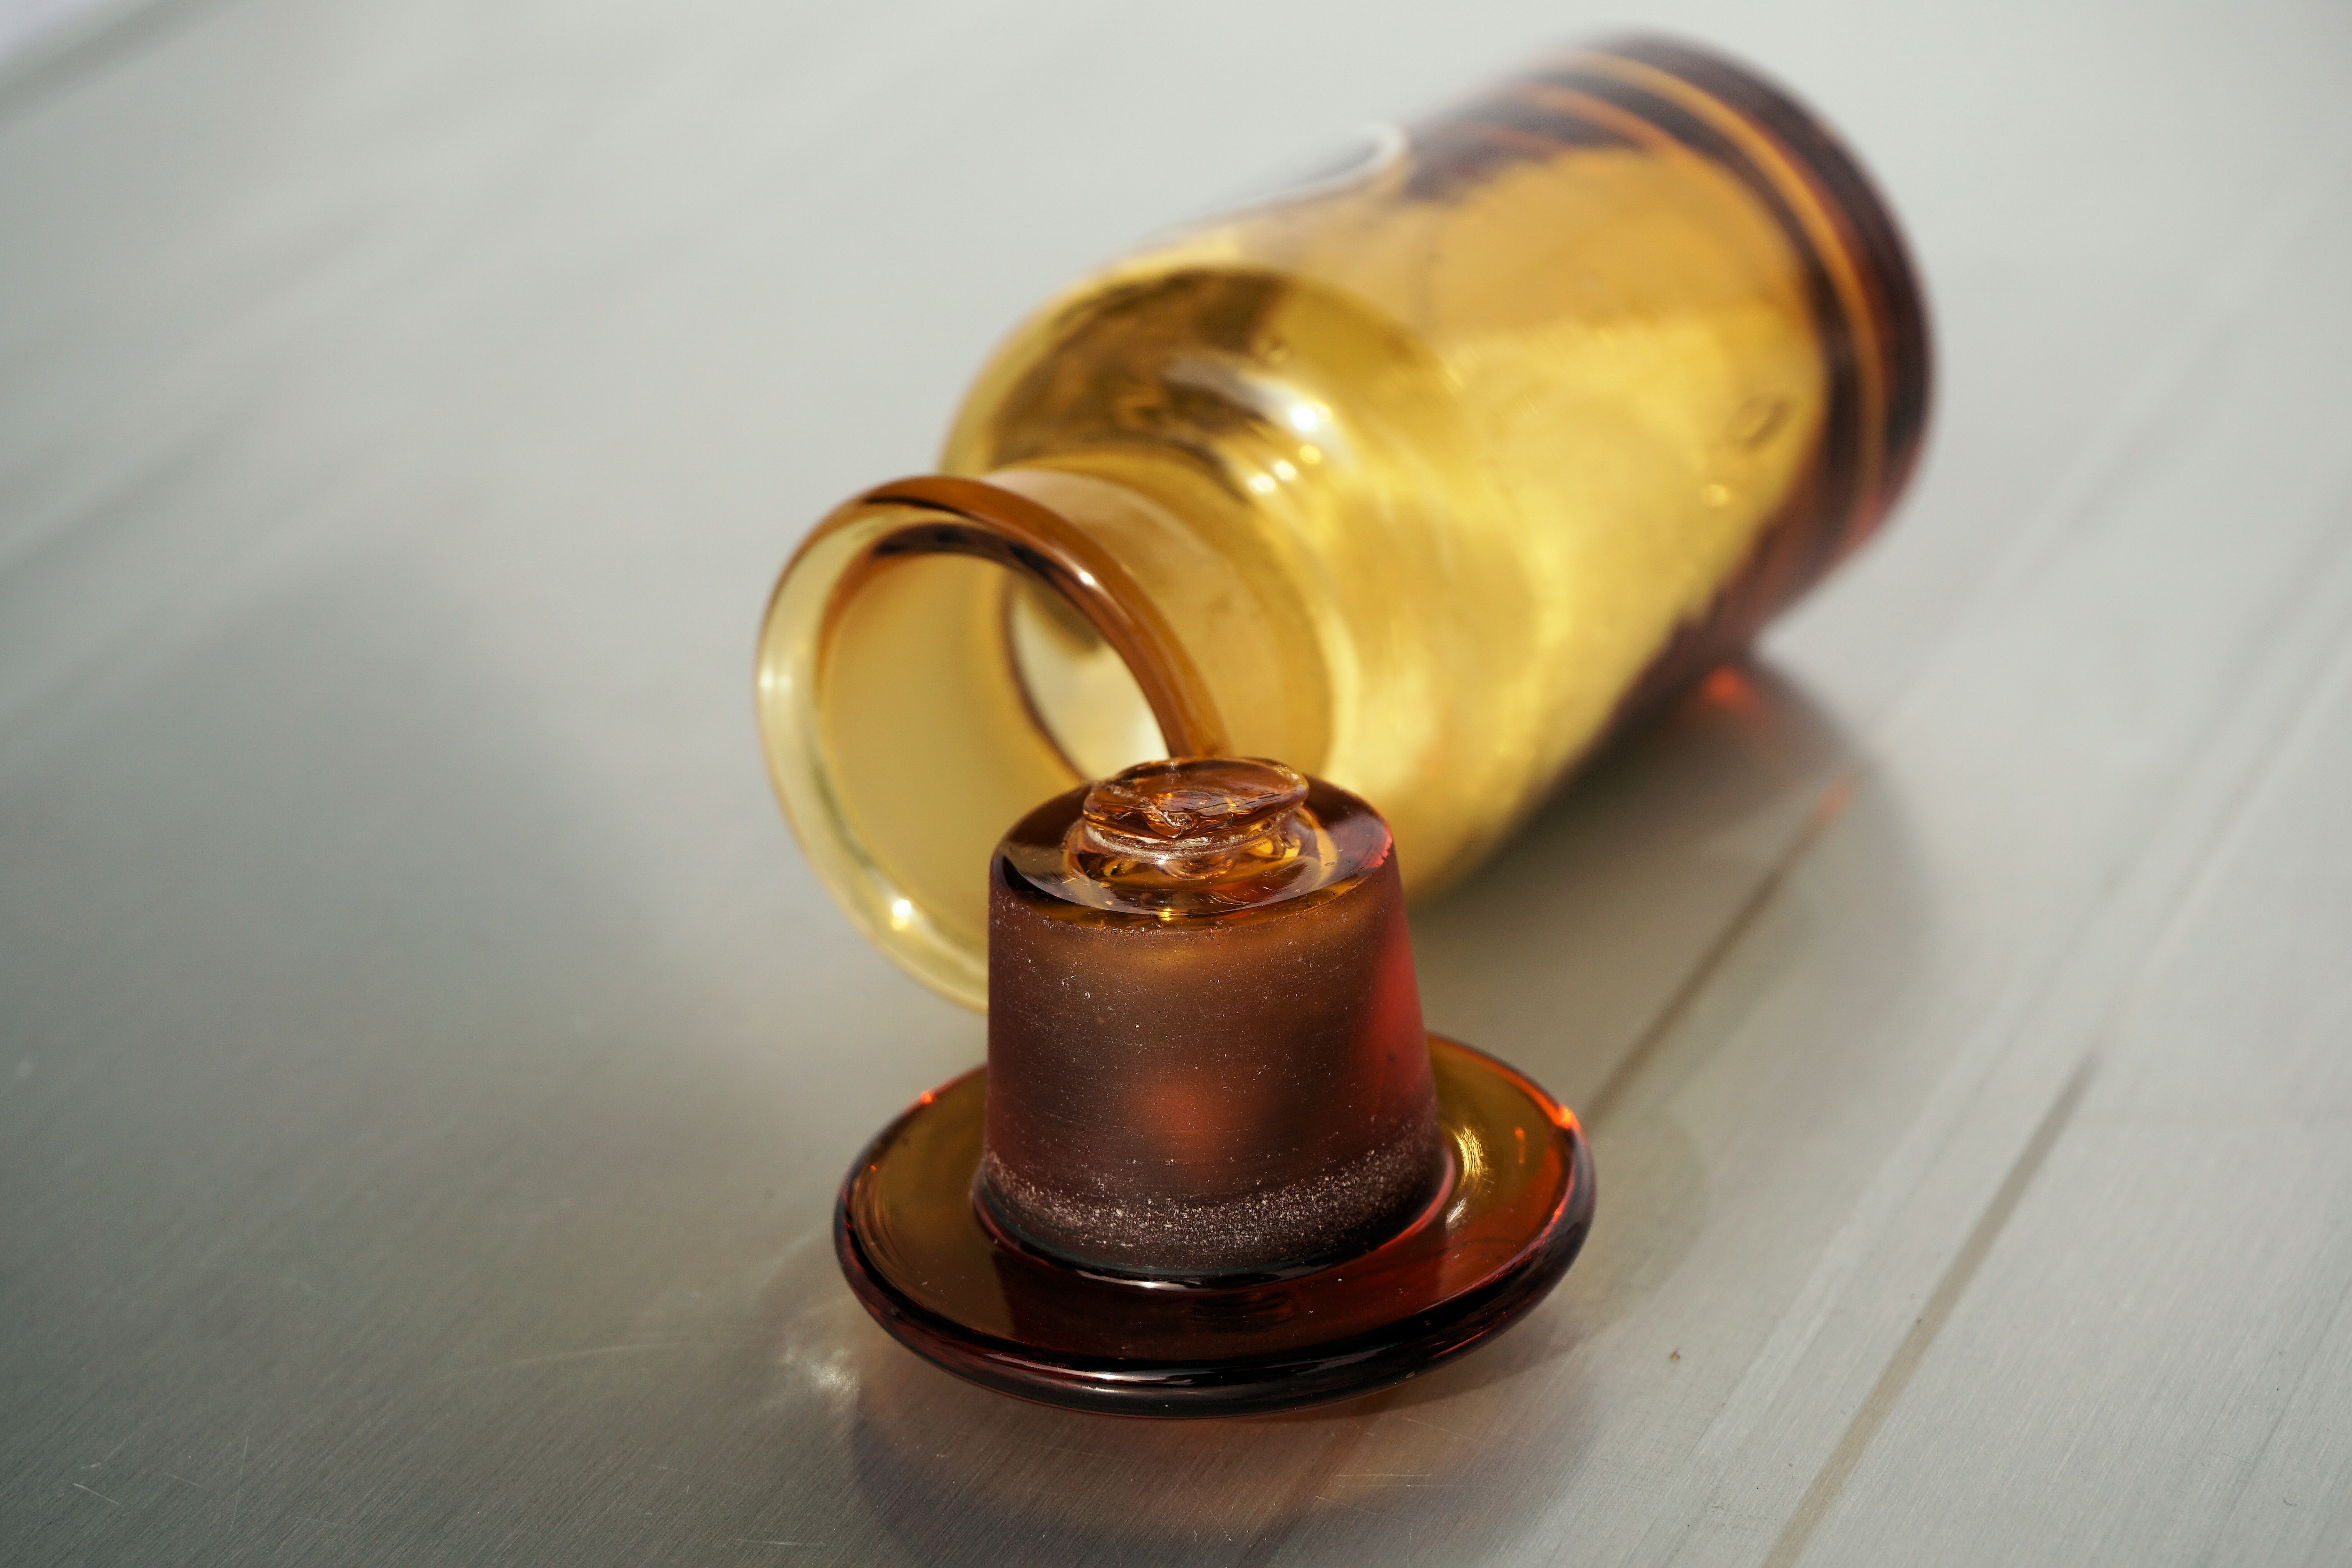
open, drink, bottle, medicine, lighting, brass, pharmacy, medical, acid, mislabelling, arsenic